Blue Cross Park

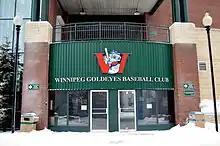
Winnipeg Goldeyes Baseball Club entrance

Blue Cross Park has a seating capacity of 7,461, as well as 30 luxury skysuites, a picnic area, and an open patio overlooking the field from the right field corner. An Indian cuisine restaurant is located on the third floor. A Goldeyes retail store and the baseball club's offices are also located within the ballpark.